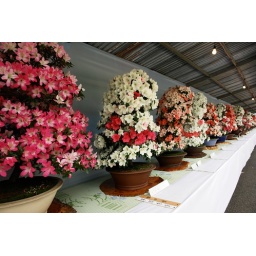
bonsai flowers in a pot